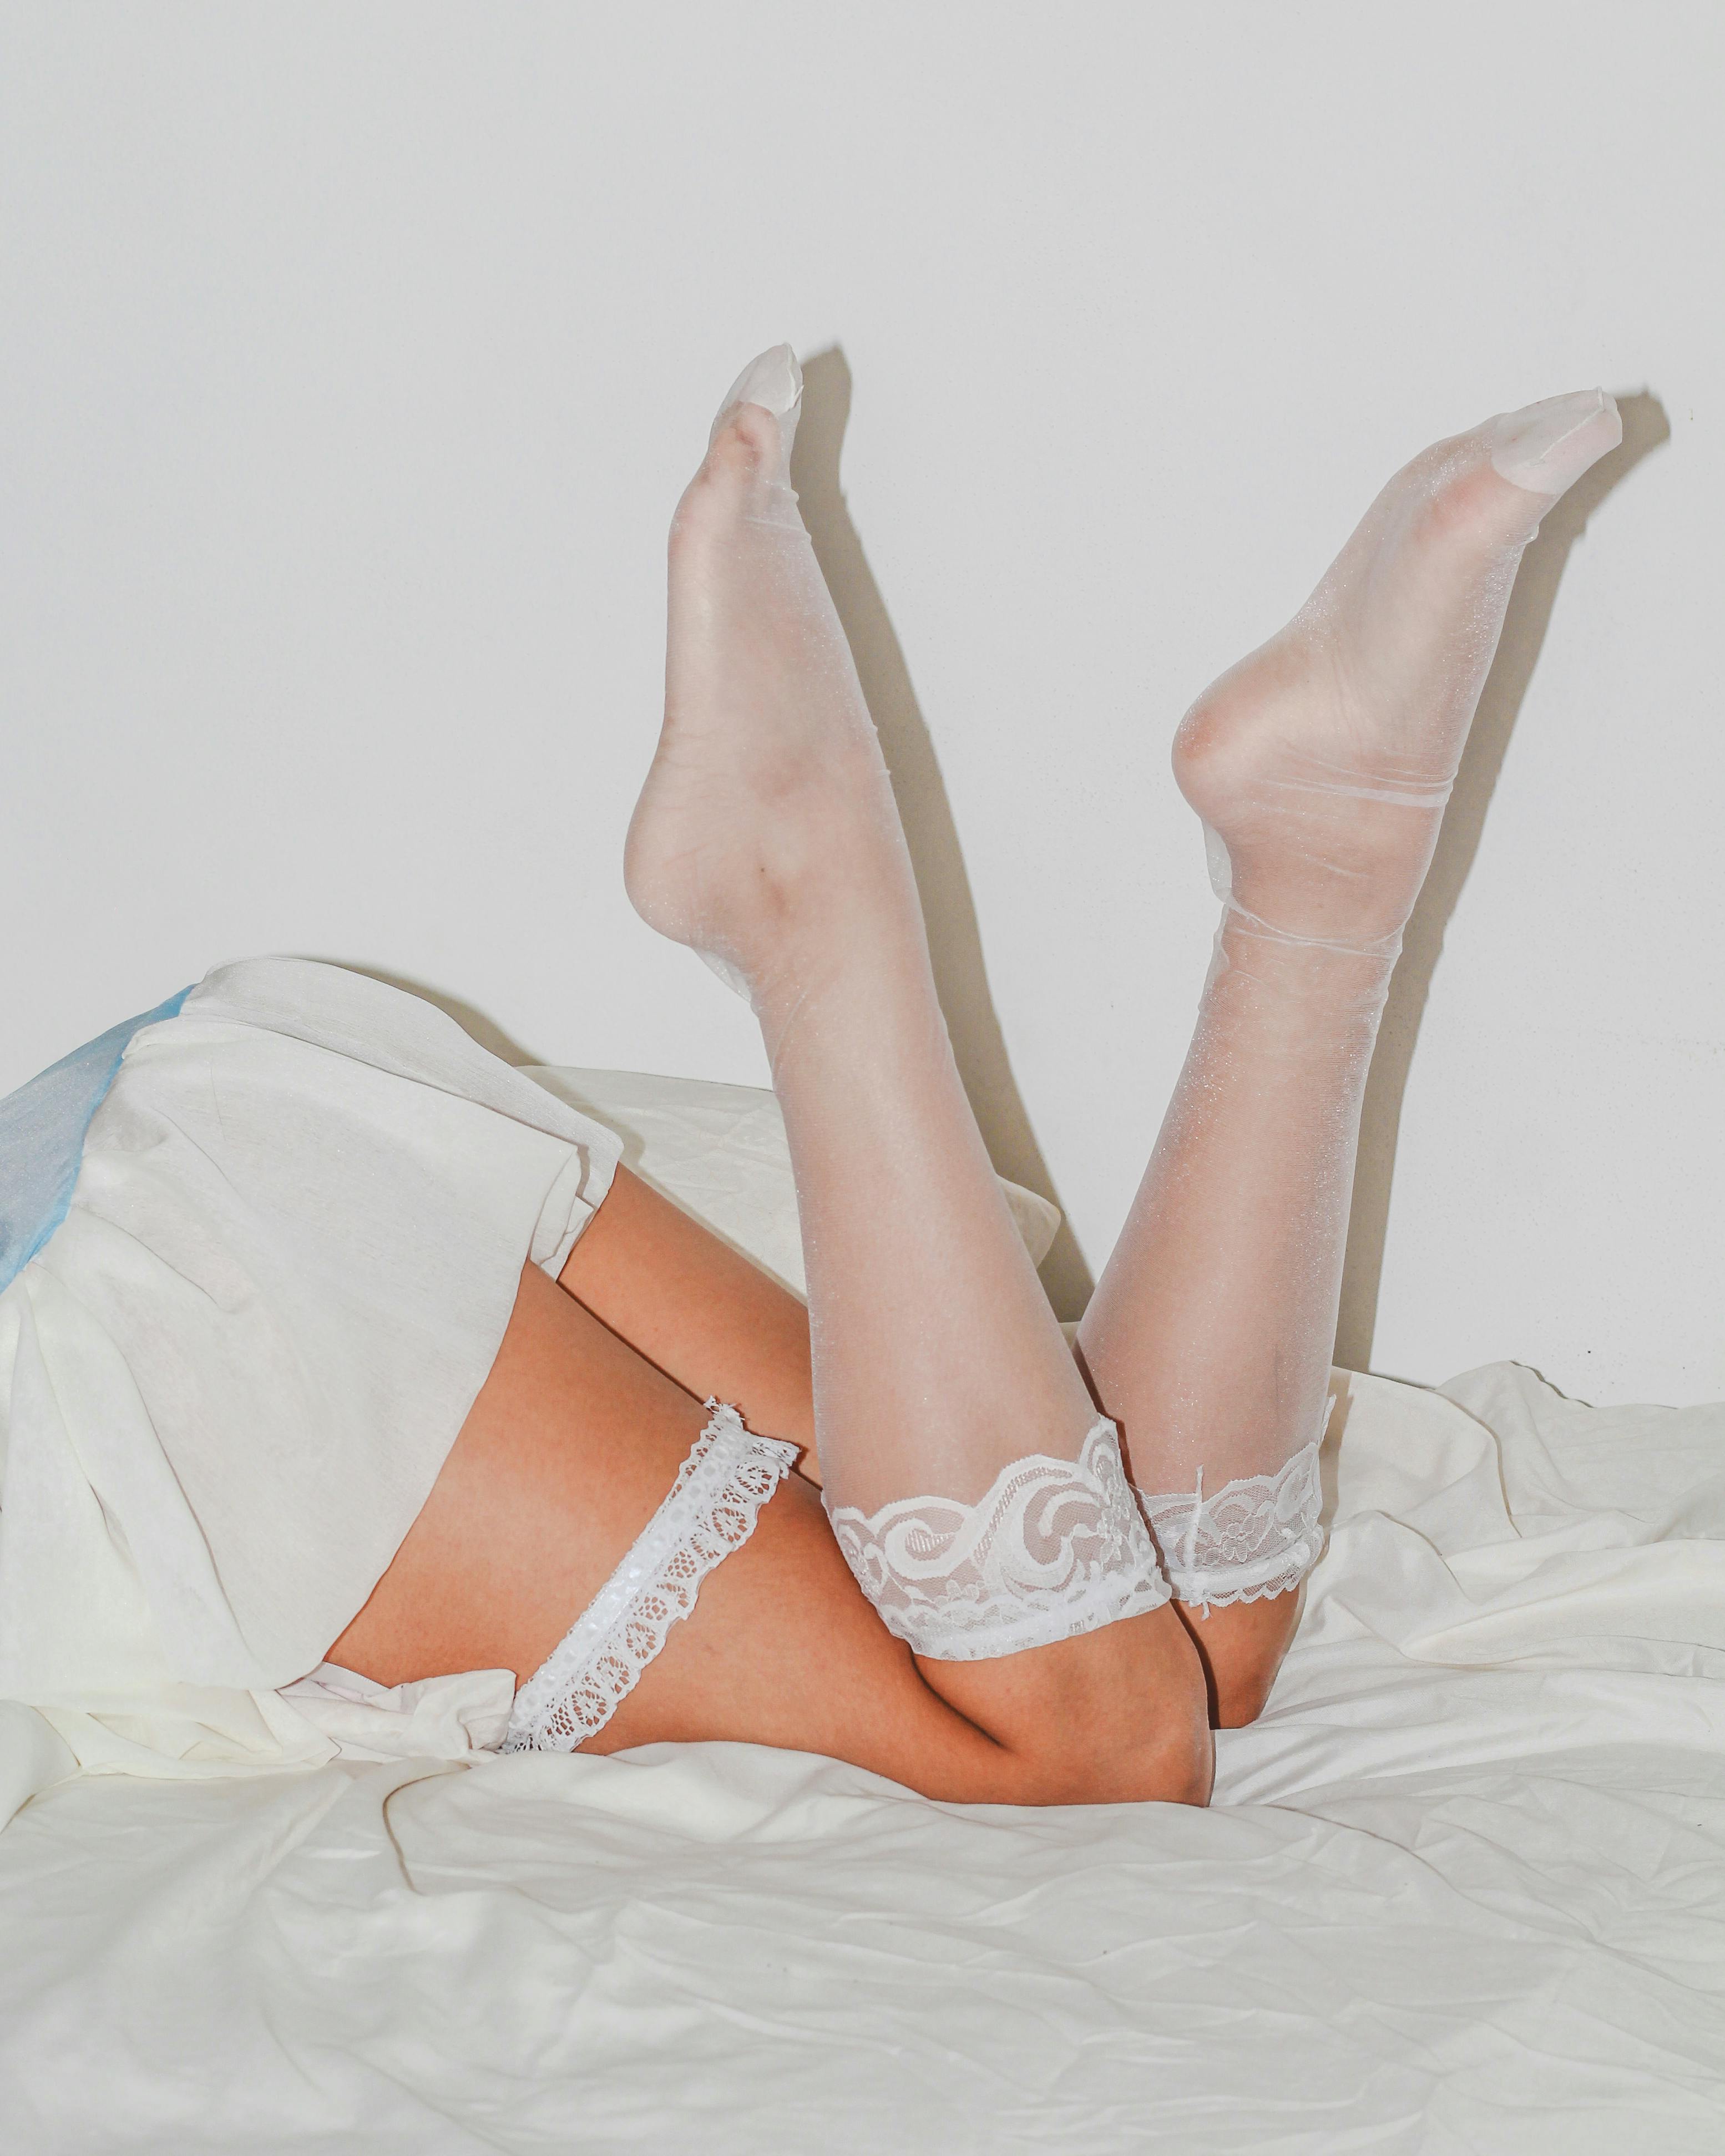
leg, footwear, dress, human body, thigh, knee, comfort, undergarment, lingerie, foot, bridal shoe, waist, art model, barefoot, human leg, long hair, elbow, blond, peach, sandal, fetish model, fashion model, fashion accessory, sitting, chest, abdomen, calf, toe, flesh, swimwear, gravure idol, ankle, photo shoot, japanese idol, shorts